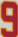
Number: 9